Answer in natural language. Considering the relative positions, is CoffeeMachine above or below blue rectangle wall decor? Choose between the following options: below or above
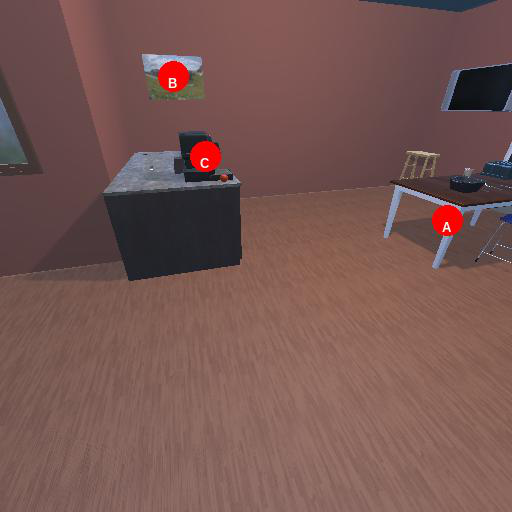
<answer>below</answer>